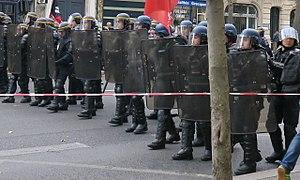
Unité de force mobile est un terme désignant indifféremment une compagnie républicaine de sécurité de la Police nationale ou un escadron de gendarmerie mobile de la Gendarmerie nationale.
Pris au sens large, le maintien de l'ordre public est l'ensemble des comportements et des actions visant à maintenir une paix civile.